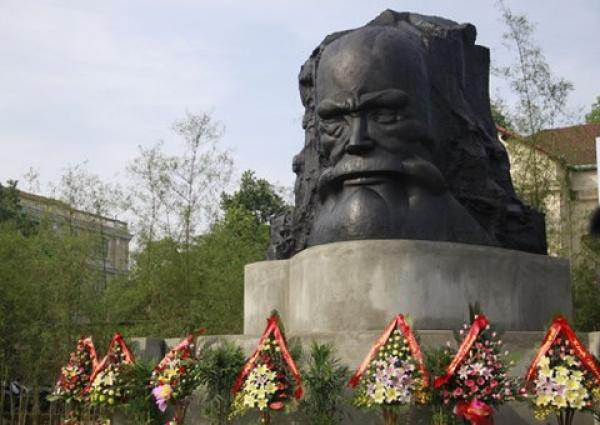
có nhiều lẵng hoa xuất hiện ở dưới chân bức tượng